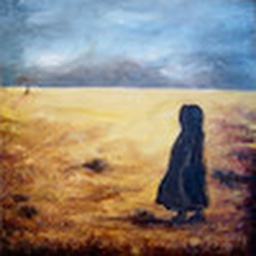
Acrylic on box panel. Blue skies, storm brewing. Desert. Figure in black cape. Lone barren tree. 600 X 600 X 30mm